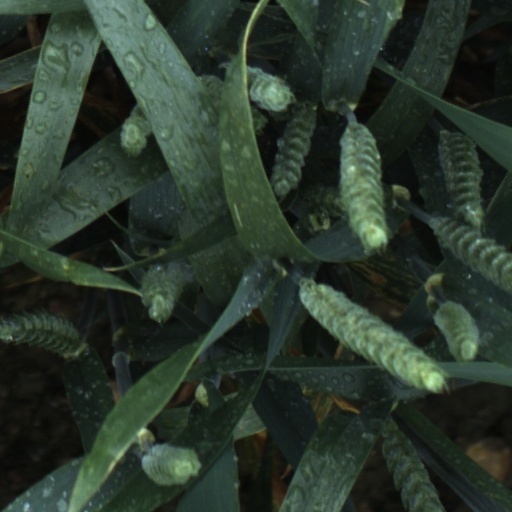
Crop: wheat